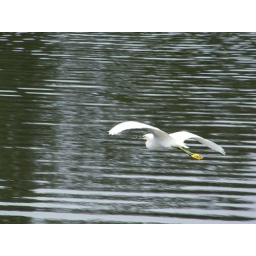
flying snowy egret has a fish in its bill